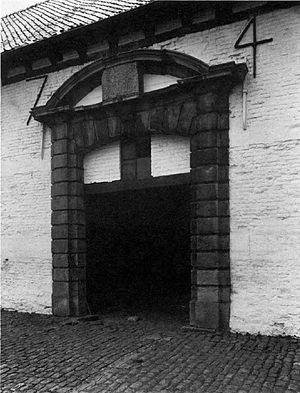
Abbaye de Ghislenghien - porche
L'abbaye de Ghislenghien, également dénommée l'abbaye du Val-des-Vierges ou l'abbaye des Dames Nobles Bénédictines, était située sur le territoire de Ghislenghien. Elle fut fondée en 1126 par Ide de Chièvres, épouse en premières noces de Gilles de Chin.